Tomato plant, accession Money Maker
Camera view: horizontal (90 deg, fisheye); turntable rotation: 60 degrees
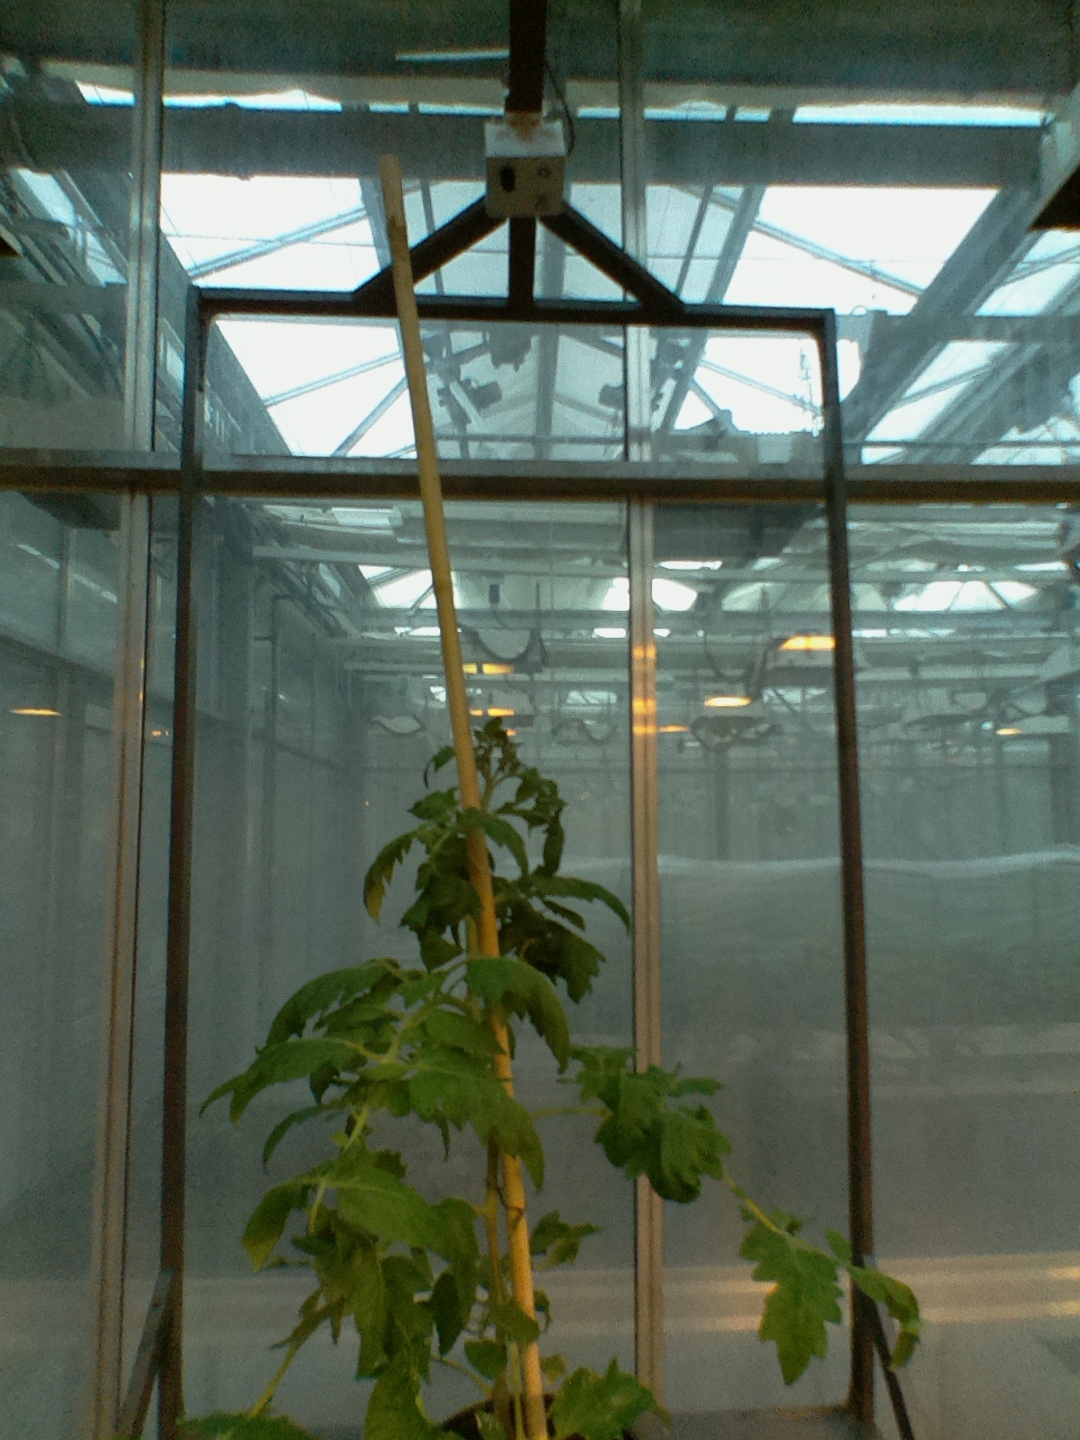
BBCH growth stage 53: 3 inflorescences visible